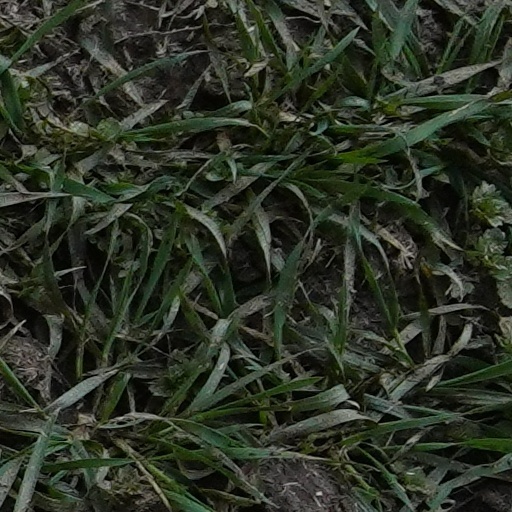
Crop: wheat